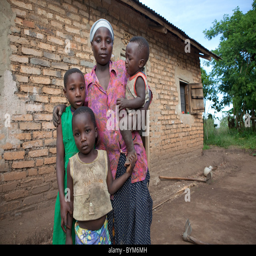
a young single mother and her children stand in front of their brick house